A Laughing Death in Meatspace

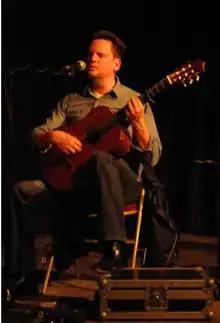
Mark Kozelek (pictured here performing with Sun Kil Moon in Paris, 2014) was cited as an influence on the album's lyrical style.

Liddiard described his lyrical "outlook" in Tropical Fuck Storm to be that of “a flawed narrator thinking about a bunch of flawed things. They're all struggling and it's really hard. Some have it harder then others obviously. But it's like that John Gray quote, “We’re just a bunch of struggling ephemeral animals.” And everyone's dinged up like an old car." The speed at which the album was recorded also ended up influencing the themes that appeared on it: "We had to keep churning out material, [...] So whatever we were thinking about seeped into the music.” He had also expressed his desire to step away from the more didactic lyrics he'd written for The Drones: "I just wanted to de-wank. I just want to keep it straight talk. Sometimes it gets a bit flowery. Half the time I like it and shoot the target. I want to keep it simple." He cited hip hop music and Mark Kozelek as influences on his writing style, calling the latter's "recent stuff" "fucking insane. It’s all about nothing, you go “this guy’s not singing about anything” but then he’s singing about more shit than any other white person is. It’s about everything and nothing like “Seinfeld” or something." He also revealed that he would be helped out by "[t]he other guys in the band" when it came to lyrics: "Often they’ll say “that’s shit” so I have to start again. They’ll come up with the lines. They’ll even say something in conversation and I’ll be like “Oh, that’s good.” It can be good to work on these things by yourself but sometimes you got to work on words with other people." Liam Martin of "AllMusic" observed: "Lyrically there's a lot to filter through, with layers of allegory and a dense poetic delivery. A scholarly approach reveals much deeper meaning in the lyrics, as they take stabs at online culture, politics, and the mess we're in as a species, yet they can be enjoyed on a surface level for their disorienting nature alone." A "Punknews" review also noted the influence of Mark E. Smith in "Libbiard’s [sic] ability to turn a phrase" in tracks such as "Anitmatter Animals" and "Soft Power".